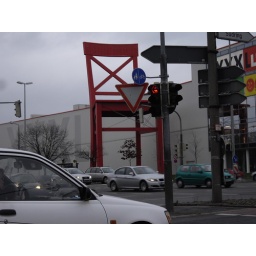
red chair in Nuernberg